Ty Tabor

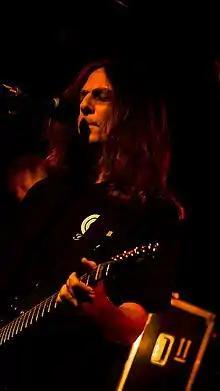
Tabor performing with King's X in 2009

Ty Tabor (born September 17, 1961) is an American musician. He is the lead guitarist, songwriter, and co-lead vocalist for the hard rock band King's X. Tabor has a wide-ranging guitar style, from big guitar riffs to middling melodic passages. His use of volume swells and ambient passages add an elemental texture to his compositions. He names his main influences as the Beatles, Allan Holdsworth, Johnny Winter, Ace Frehley, Mel Galley, Brian May, Joe Perry, Mick Box, Buck Dharma, Steve Marriott, Dave Davies, Pete Townshend, Mark Farner, John Fogerty, Alex Lifeson, Phil Keaggy, and the original Alice Cooper band. In 2008, Tabor was added to the guitar show "Chop Shop's" list of "Top 100 Most Complete Guitar Players of All Time" at number 84.